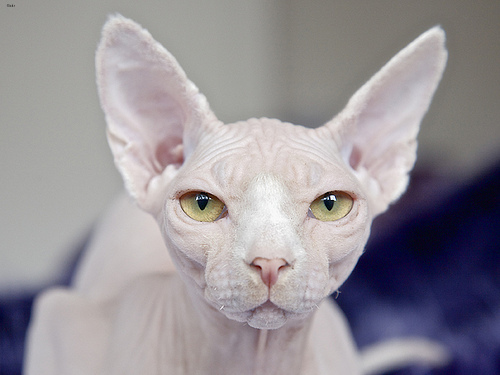
Animal: cat
Breed: sphynx